Louis de Saint-Gelais

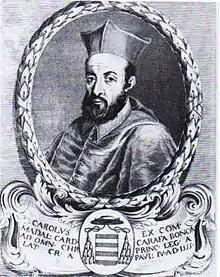
Pope Paul IV's nephew, the cardinale di Carafa

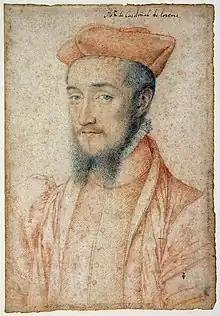
Cardinal de Lorraine one of the leaders of the war party at the French court who negotiated an offensive alliance with the Pope

Lanssac arrived in Rome to take up his charge on 30 April 1553 and was greeted warmly by the Pope. The Pope assured him of his desire to bring about a worthy conclusion to the troubles in Siena. The new ambassador took up residence in the palazzo Montegiordano, a possession of the cardinale d'Este. He was further greeted by a host of Sienese citizens that lived in Rome.